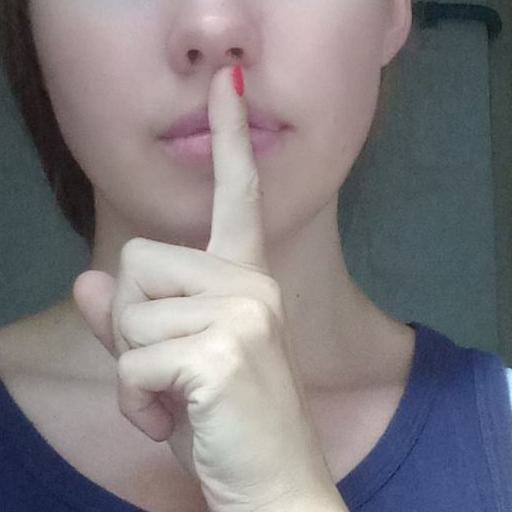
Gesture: mute